Elegant pitta

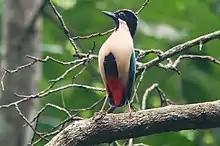
The belly of the elegant pitta is red.

The elegant pitta is long and weighs . It has a black head, throat, chin and neck with a buff stripe. The upperparts are dark green, as are most of the wings, which also have a bright turquoise patch on the lesser . The rump is turquoise-blue and the tail is black with a green tip. The underparts are mostly warm buff, with the centre black with a red patch below. The sexes are similar.